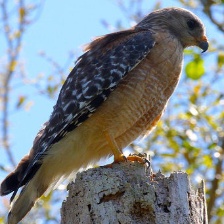
Species: RED SHOULDERED HAWK
Scientific name: BUTEO LINEATUS